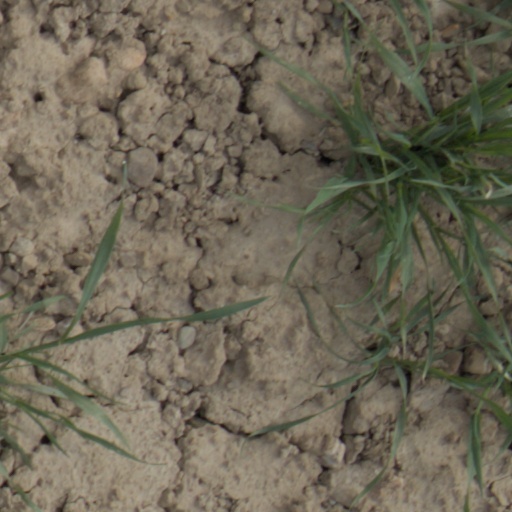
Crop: wheat